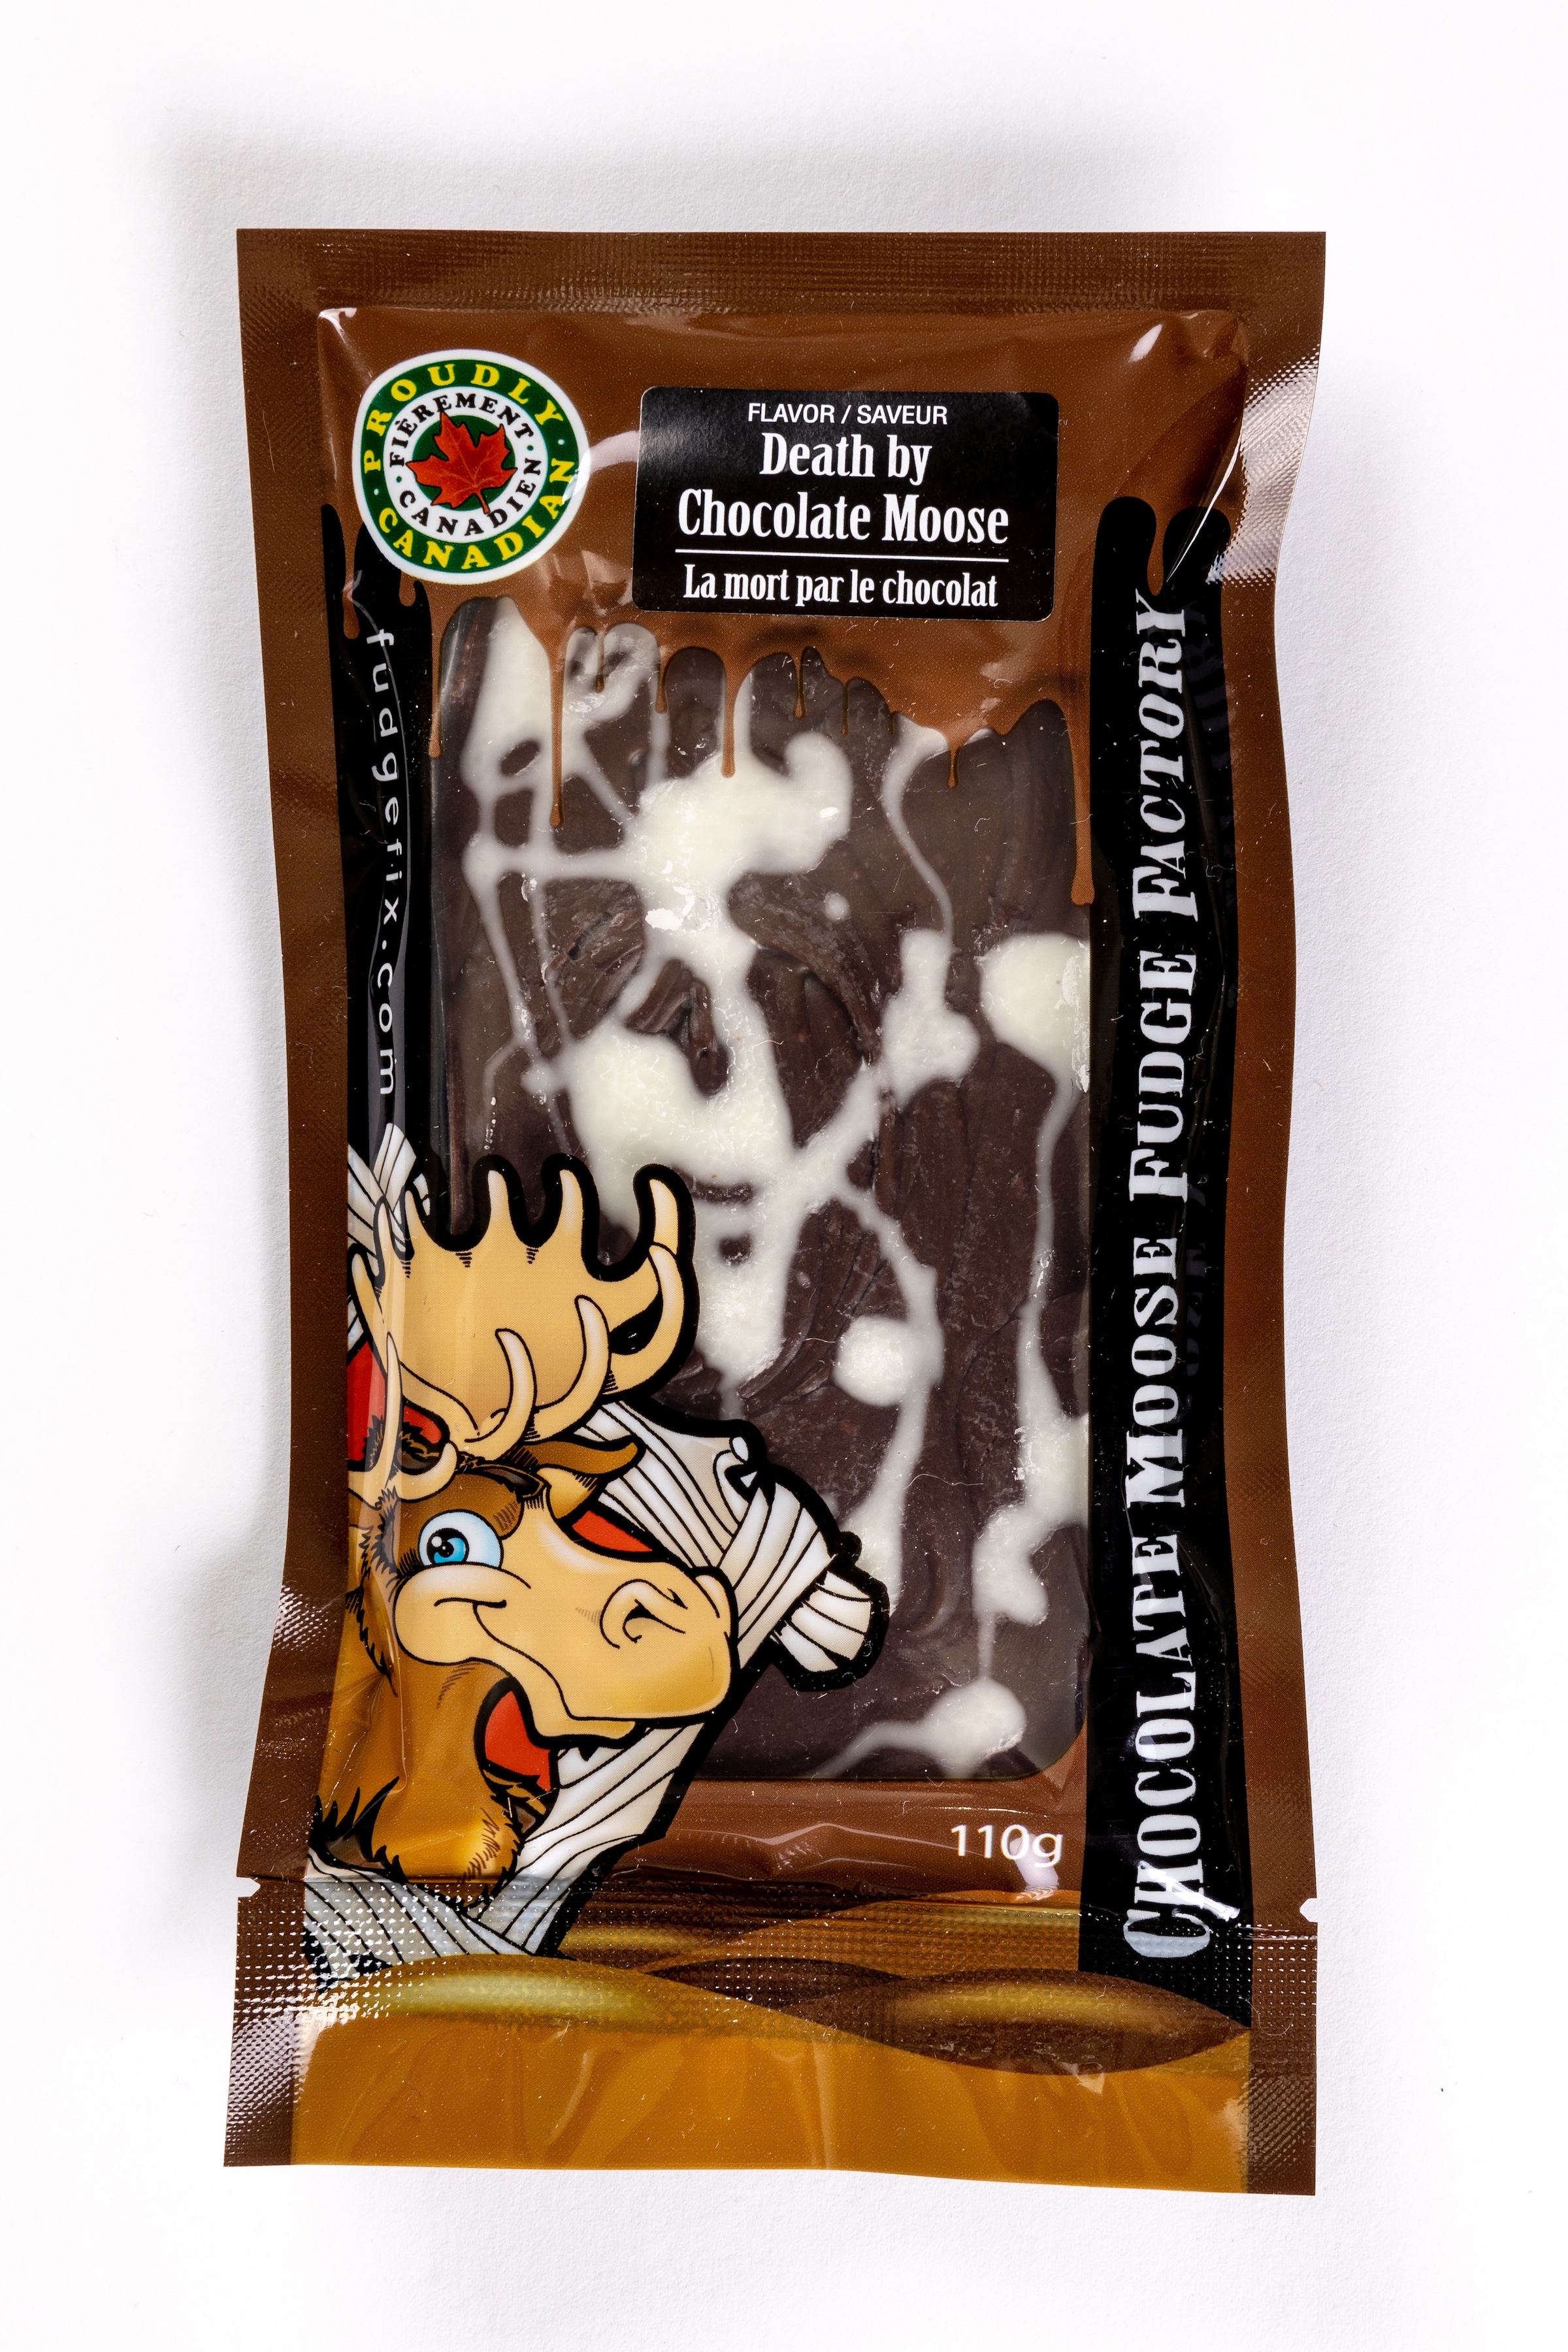
Death by Chocolate Moose - 110g Fudge Bars
Brand: Chocolate Moose Fudge Factory
Pack of 12 Individual wholesale price: $3.50
Category: Food, Beverages & Tobacco > Food Items > Bakery > Fudge